Jocelyn Gould

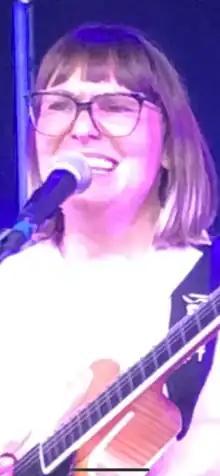
Jocelyn Gould performing at the 2022 Montréal International Jazz Festival

Jocelyn Gould is a Canadian jazz guitarist. Her album, "Elegant Traveler" was awarded the 2021 Juno Award for Jazz Album of the Year - Solo. She is also the 1st place winner of the 2018 Wilson Centre International Jazz Guitar competition.